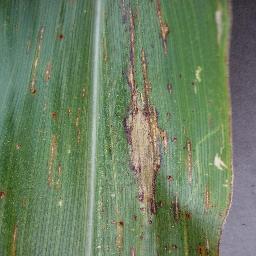
Label: Corn_(Maize)___Northern_Leaf_Blight